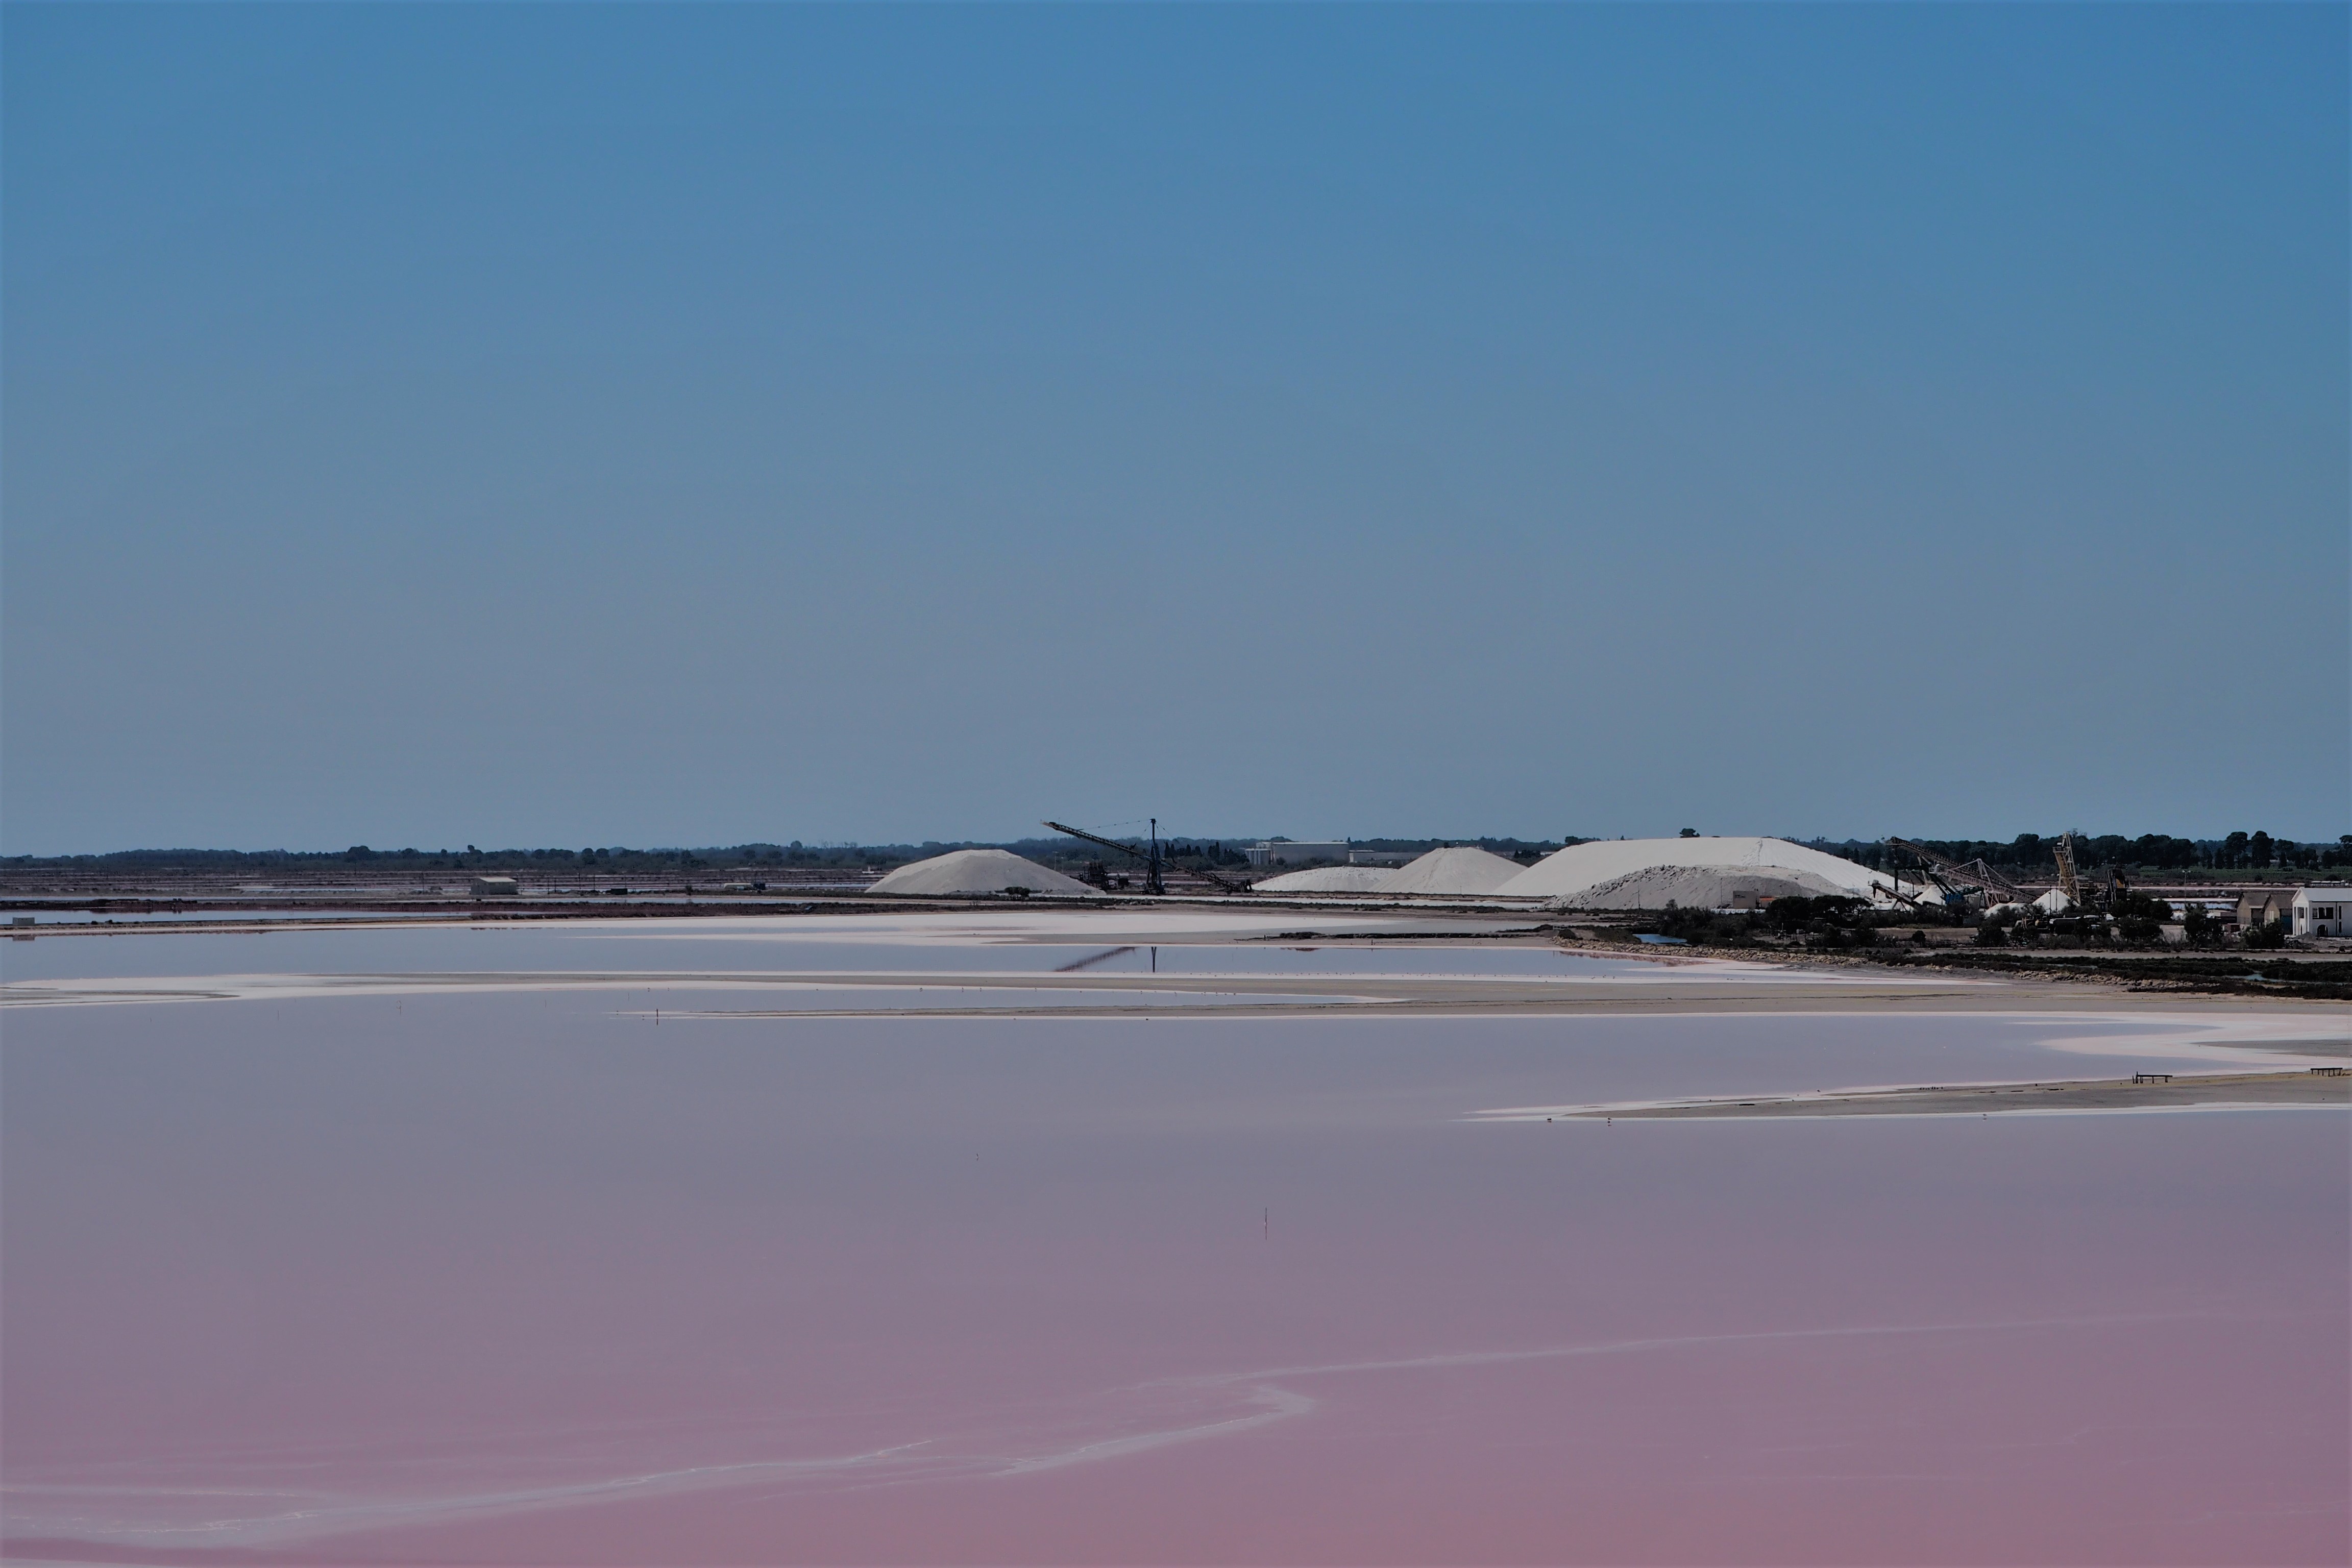
france, sky, sea, sand, beach, coast, winter, ocean, horizon, coastal and oceanic landforms, landscape, vacation, road, snow